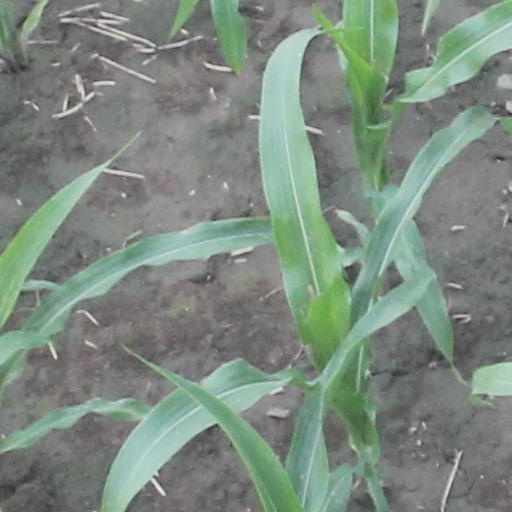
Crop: maize; corn